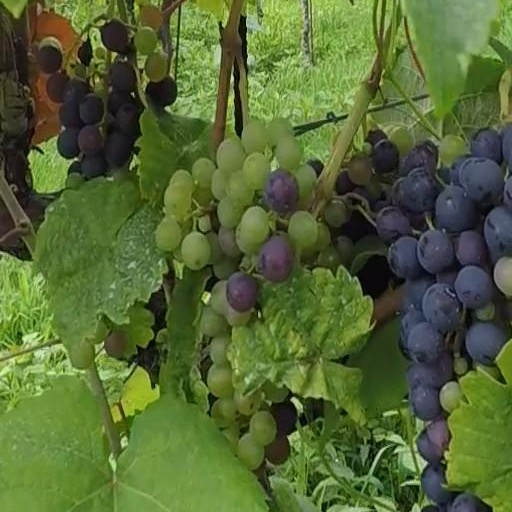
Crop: grape